Union of the Centre (2002)

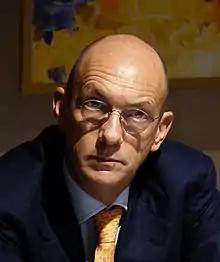
Marco Follini

On 6 December 2002, the CCD, the CDU and DE were merged into the "Union of Christian and Centre Democrats" (UDC). During the party's first congress, Follini was elected secretary, D'Antoni deputy secretary and Buttiglione president.